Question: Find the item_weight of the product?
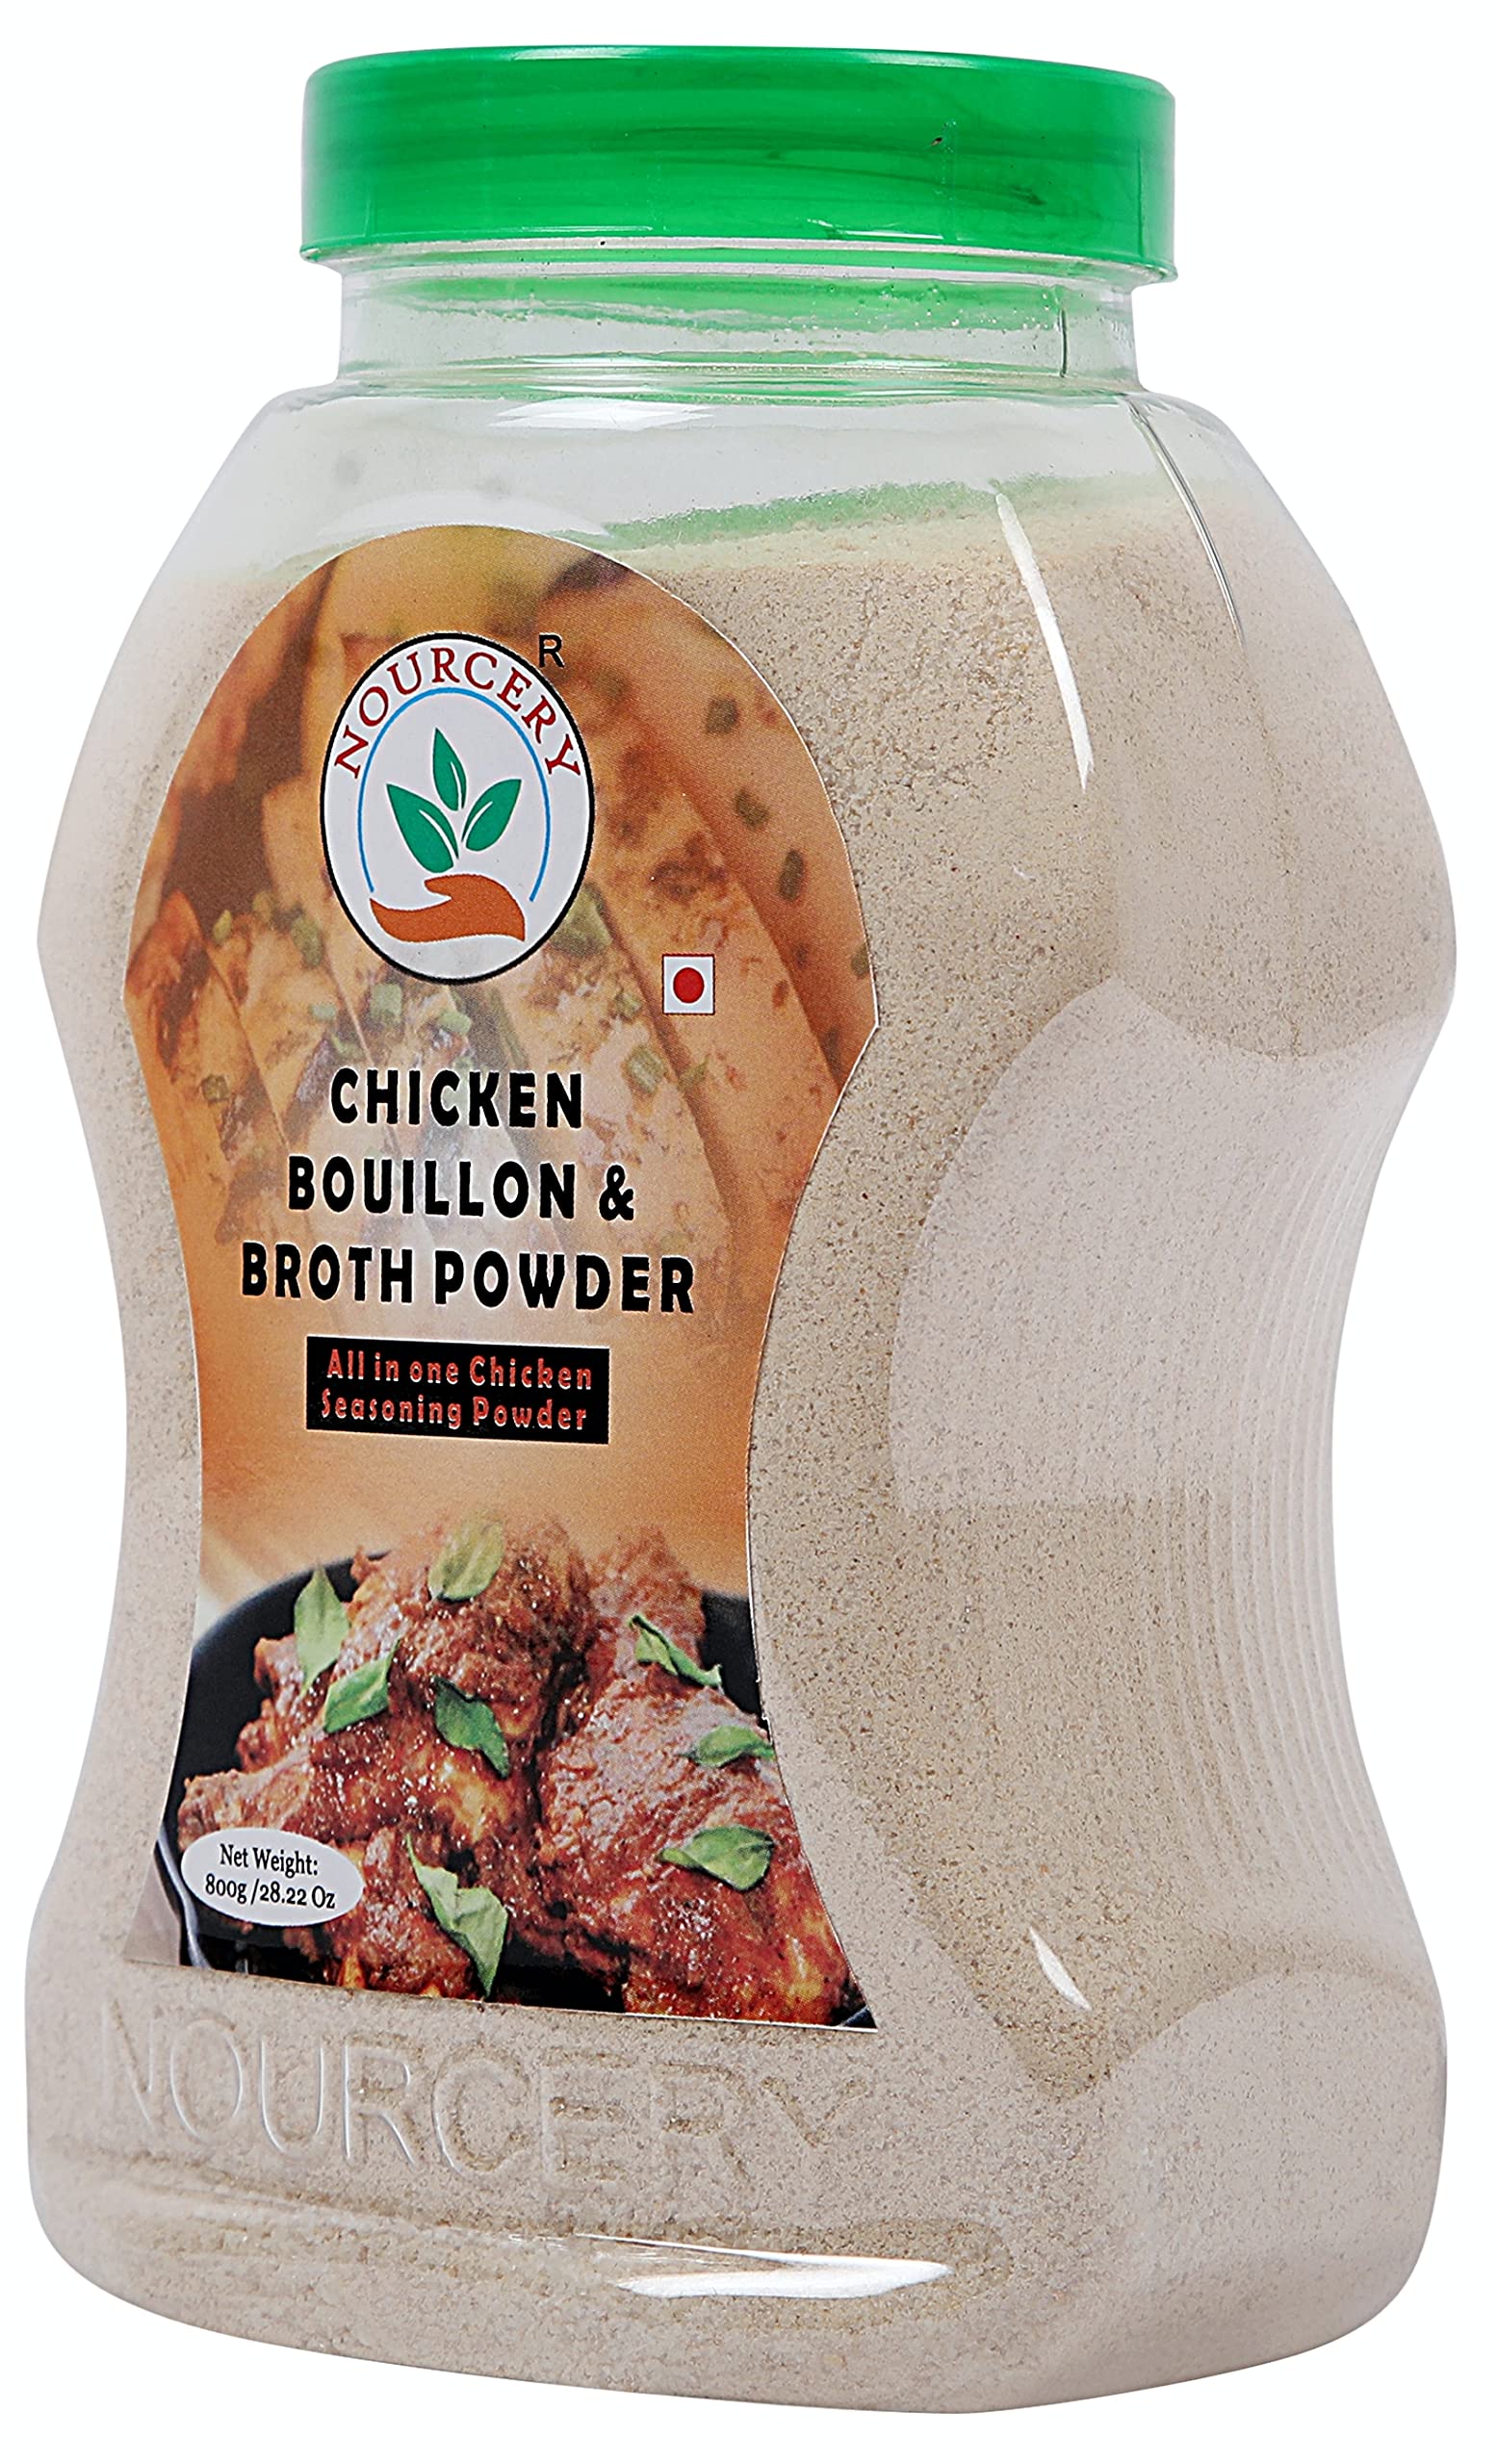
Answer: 800 gram